British Commonwealth Air Training Plan

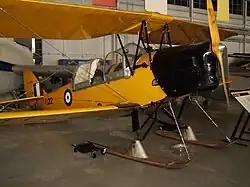
de Havilland DH.82C Tiger Moth in British Commonwealth Air Training Plan "trainer yellow" at the Western Canada Aviation Museum (note the skis, and the enclosed cockpit common to Canadian-built Tiger Moths)

The British Commonwealth Air Training Plan (BCATP), often referred to as simply "The Plan", was a large-scale multinational military aircrew training program created by the United Kingdom, Canada, Australia and New Zealand during the Second World War. The BCATP remains one of the single largest aviation training programs in history and was responsible for training nearly half the pilots, navigators, bomb aimers, air gunners, wireless operators and flight engineers who served with the Royal Air Force (RAF), Royal Navy Fleet Air Arm (FAA), Royal Australian Air Force (RAAF), Royal Canadian Air Force (RCAF) and Royal New Zealand Air Force (RNZAF) during the war.